Hockey Allstar Shootout

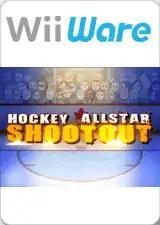

Hockey Allstar Shootout is a WiiWare game developed and produced by Big Blue Bubble.